Red Bull Joyride

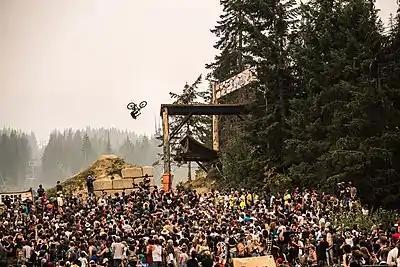
Red Bull Joyride, an event during Crankworx Whistler 2018

A central aspect of Crankworx Whistler is a series of village-wide promotional displays and activities pertaining to extreme-style mountain biking. Many events happen throughout the week including demonstrations of bicycle tricks, racing and other entertainment. There is also a collection of manufacturers' booths, and the festival serves as a cycling industry gathering. Prominent display-type advertising, for a very wide variety of products, is present throughout all events. The festival has attracted major sponsors including CLIF Bar, Dose.ca, SRAM Corporation, Redbull and various other corporate entities.